Army of North Macedonia

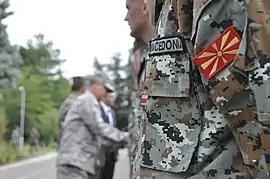
Macedonian soldiers in 2013 wearing the pixel camouflage uniform introduced in 2010

The emblem of the Army is a stylized depiction of a shield found in the St. George Church in Lazarovci.